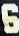
Number: 6